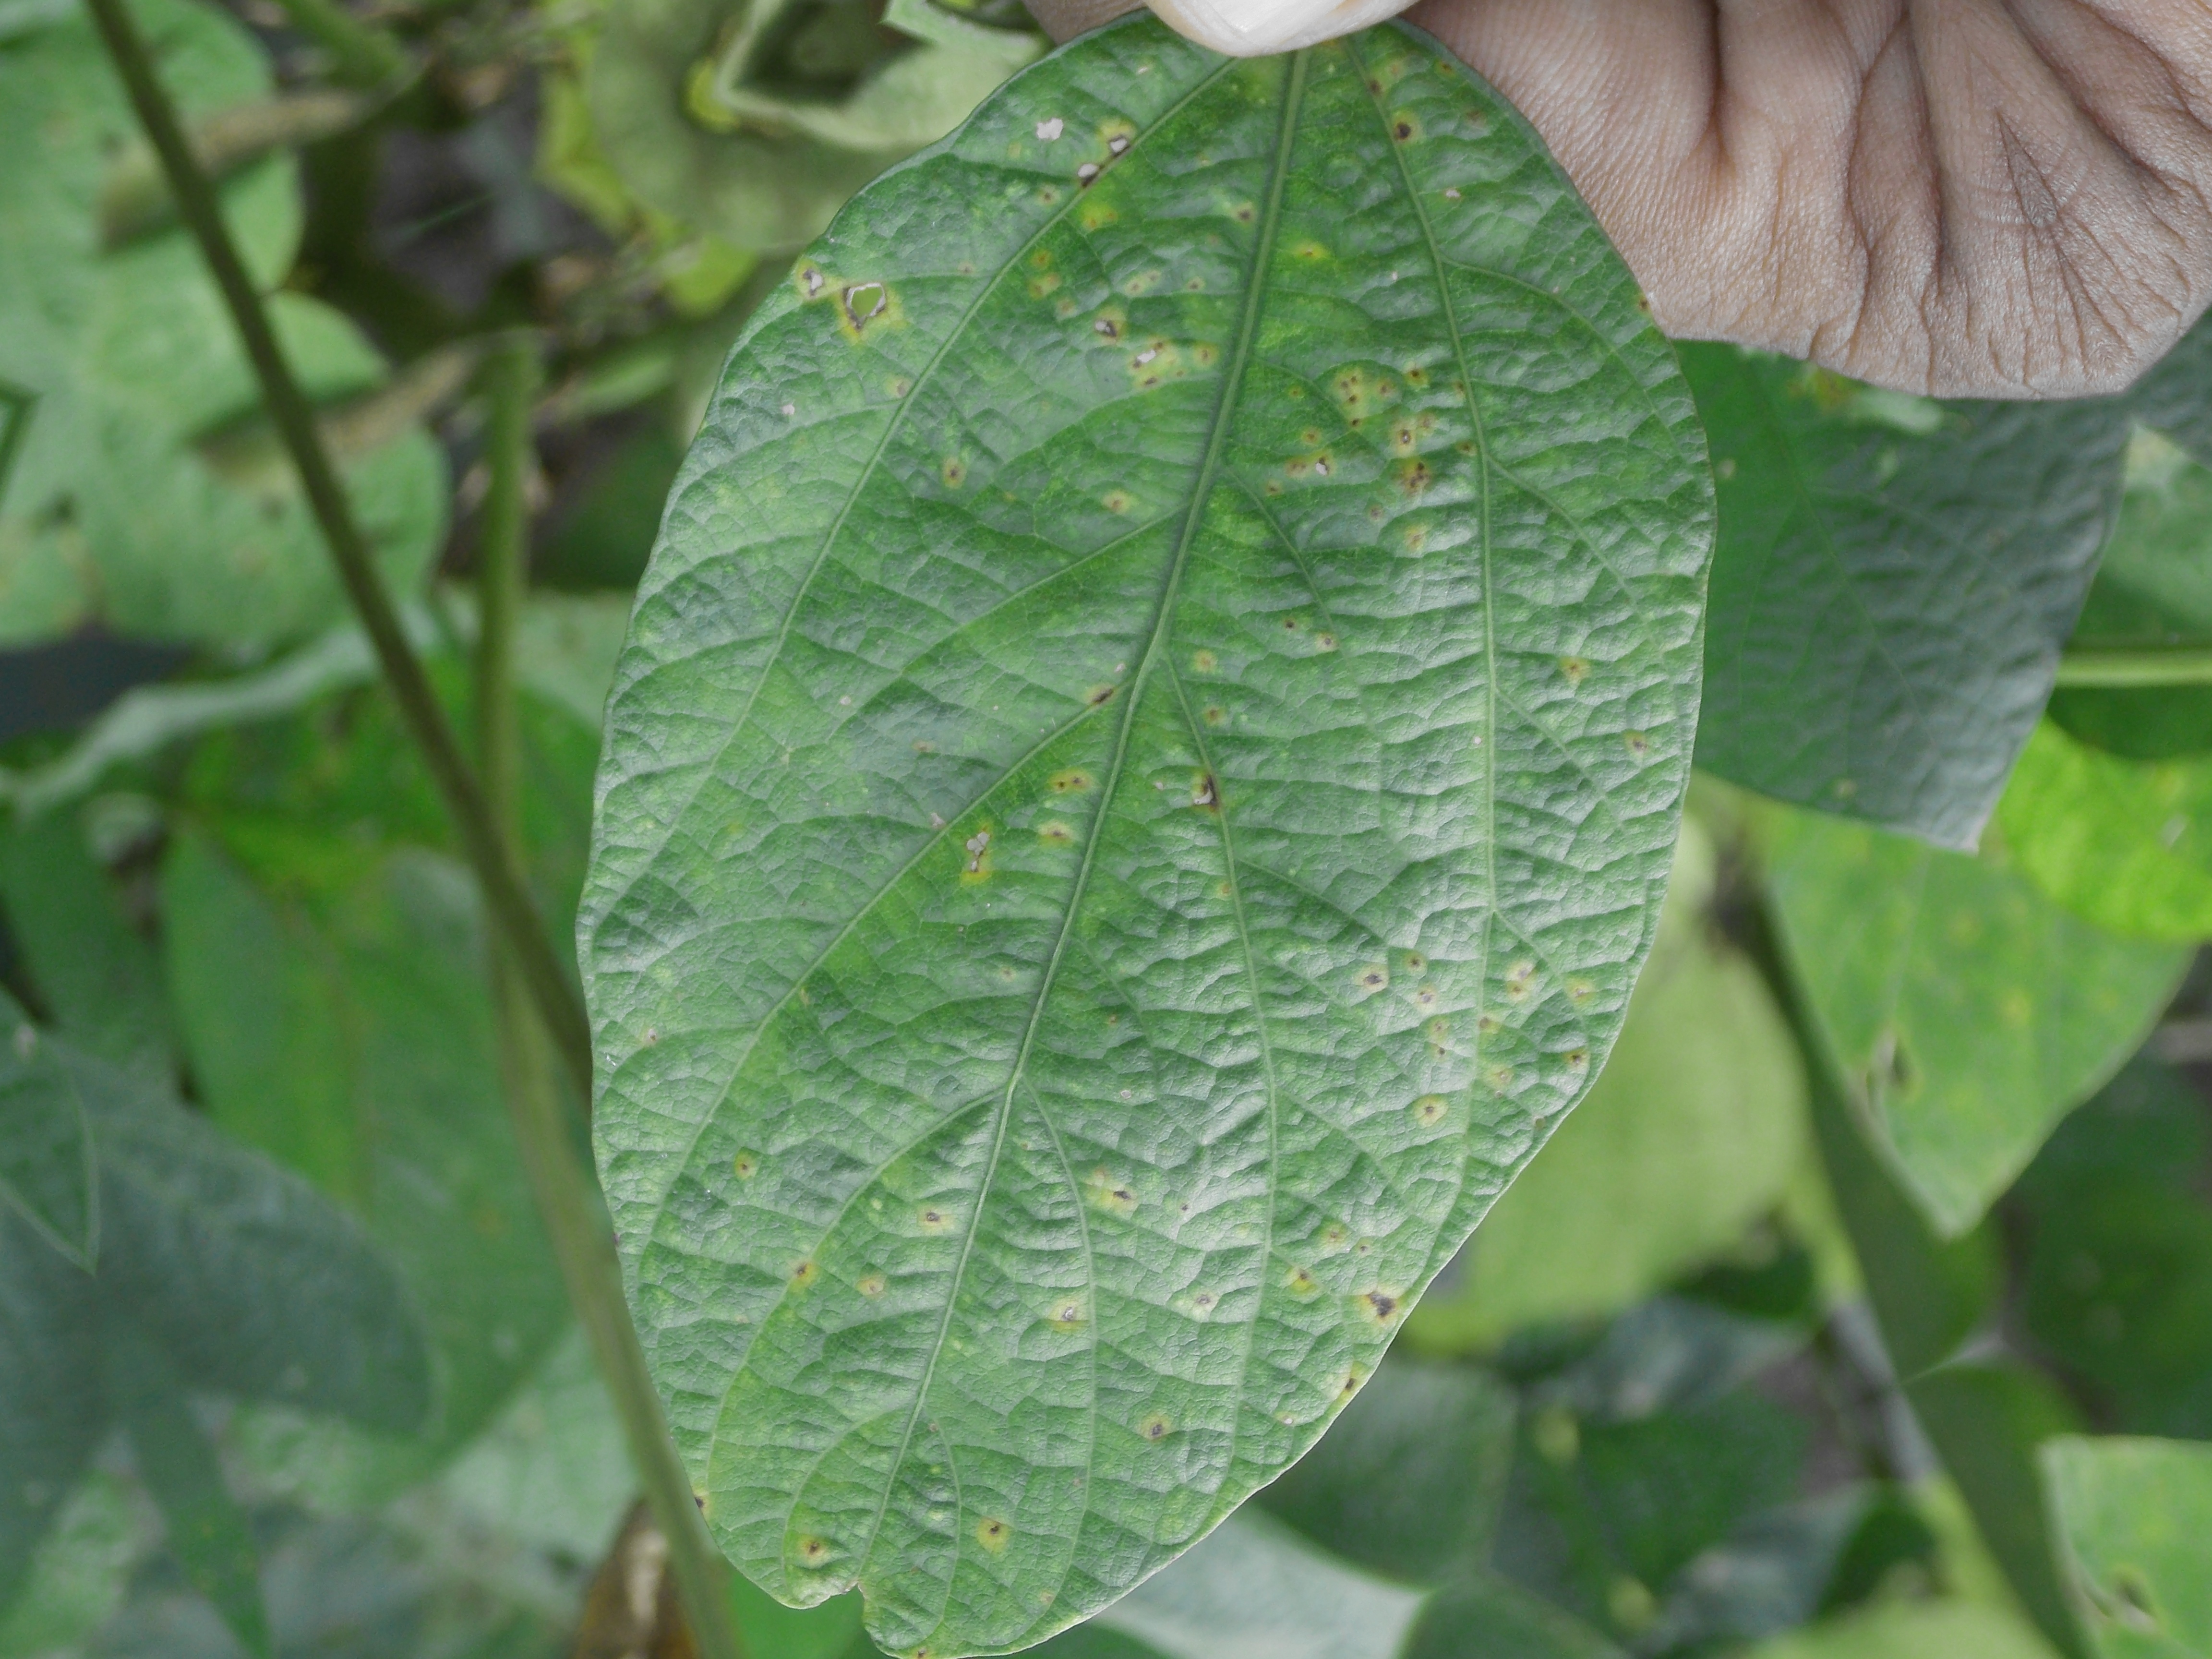
Label: Disease